Qarabağ FK

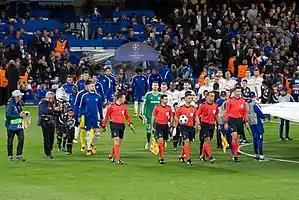
Qarabağ playing against Chelsea at Stamford Bridge during the 2017–18 UEFA Champions League.

The club have participated in 18 editions of the club competitions governed by UEFA, the chief authority for football across Europe. These include 7 seasons in the Champions League, 13 seasons in the UEFA Cup and Europa League, two seasons in the Cup Winners' Cup and one seasons in the UEFA Europa Conference League and Intertoto Cup. Qarabağ has played six times in the Europa League after qualifying via the Champions League. Counting all of the 134 games the side have played in UEFA competitions since their first entry into the Cup Winners' Cup in the 1996–97 season, the team's record stands at 48 wins, 35 draws and 51 defeats.